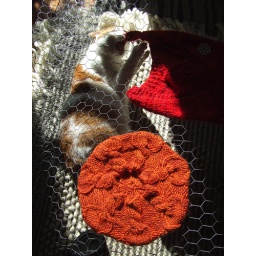
kitty under chicken wire